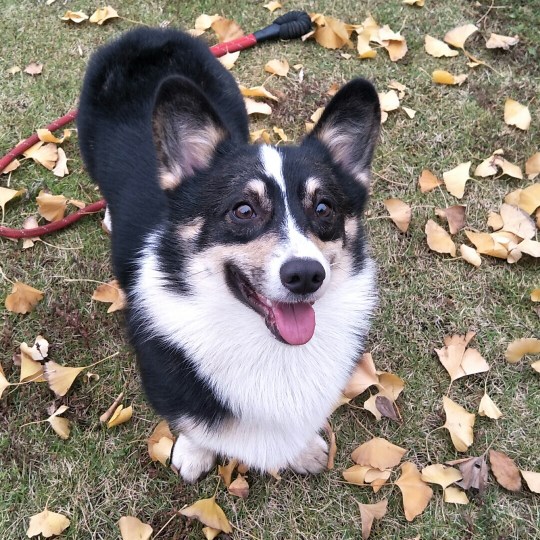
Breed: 2909-n000116-Cardigan